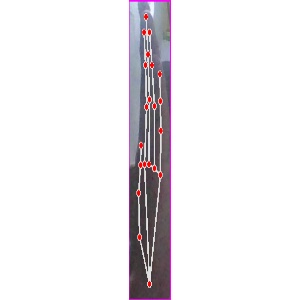
अक्षर: द